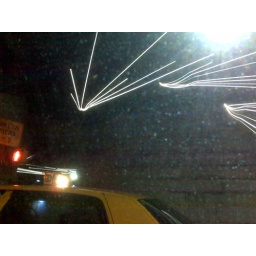
Light installation, spotted under the BK bridge